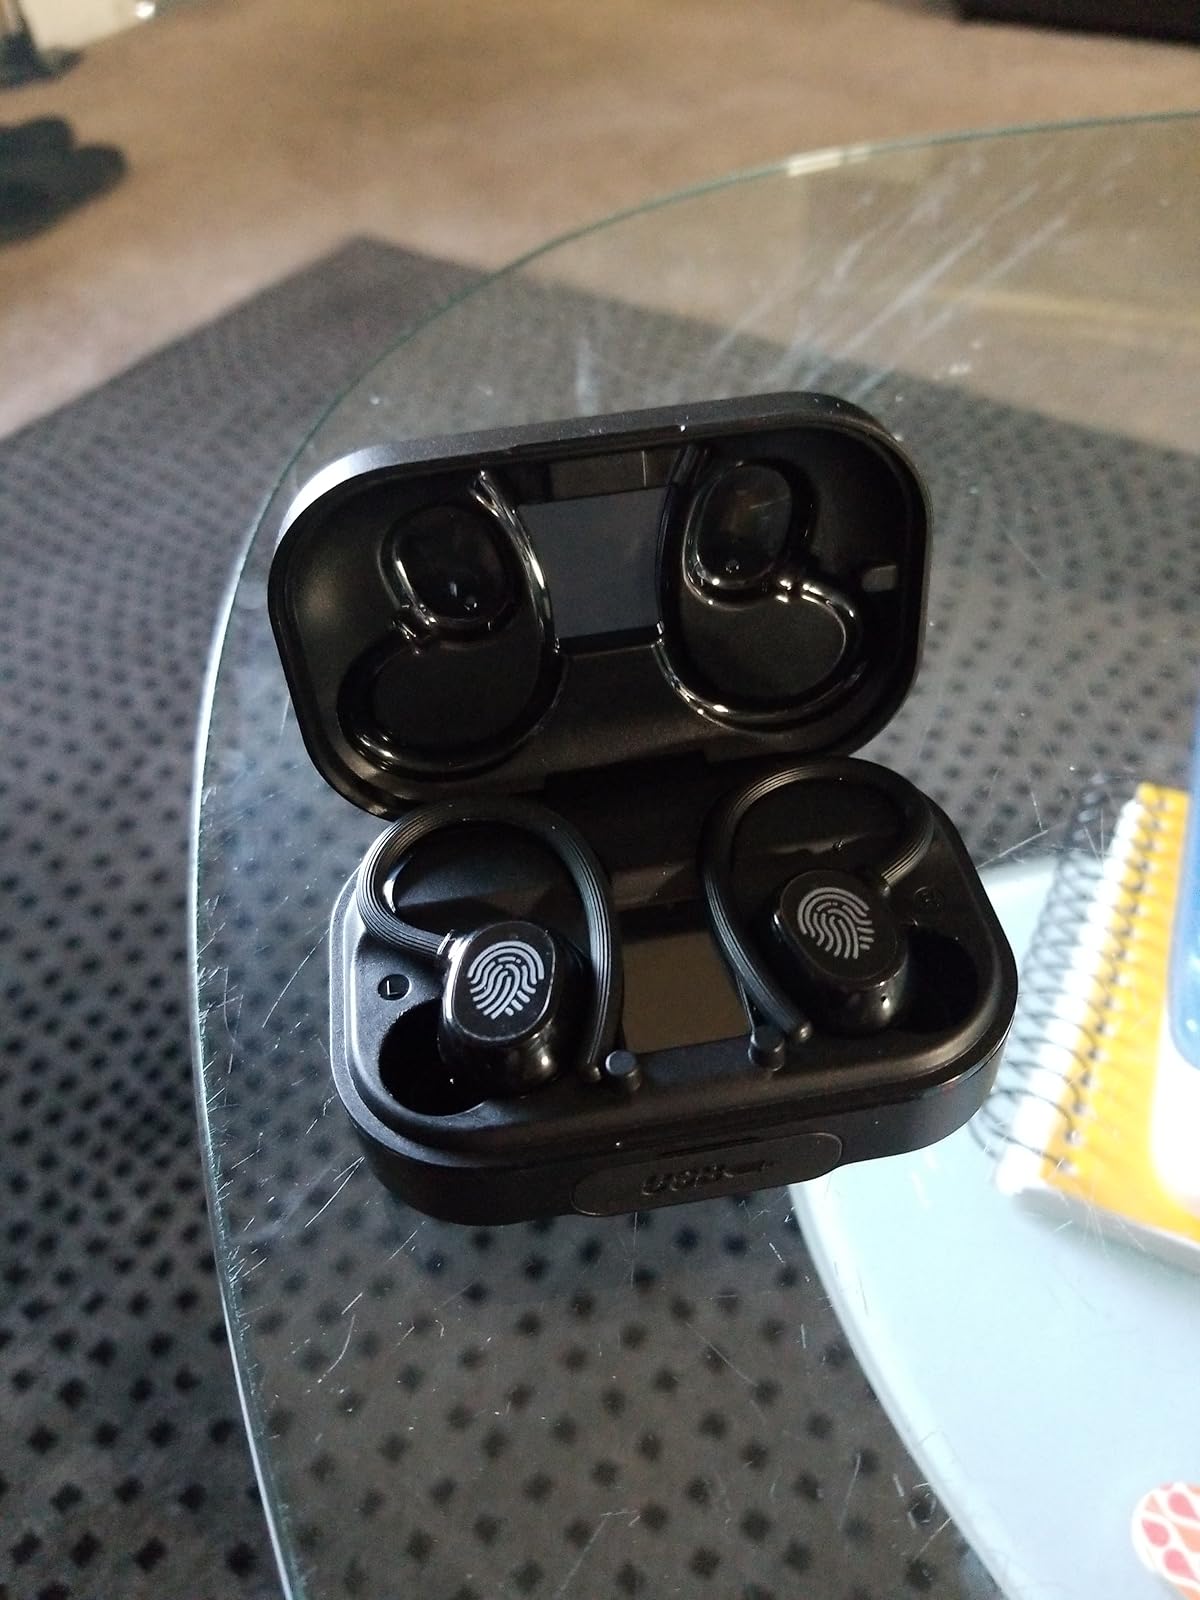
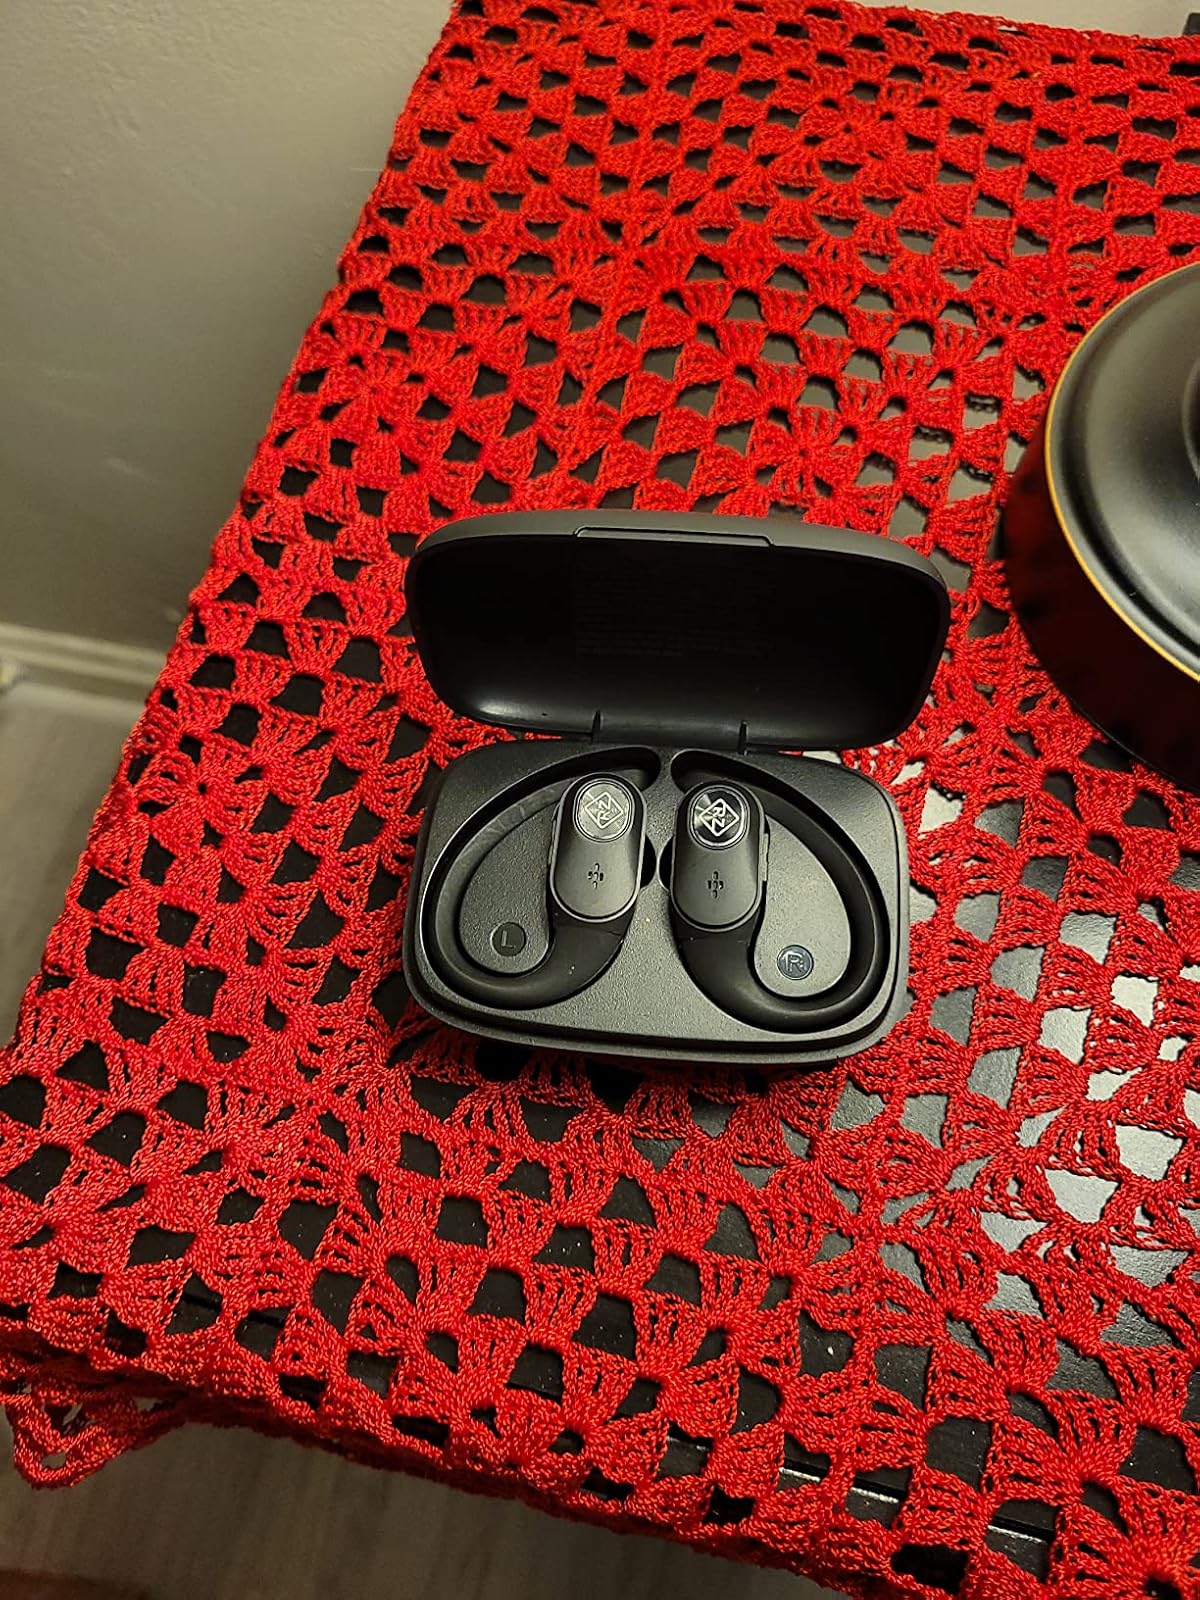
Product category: earbuds
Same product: no